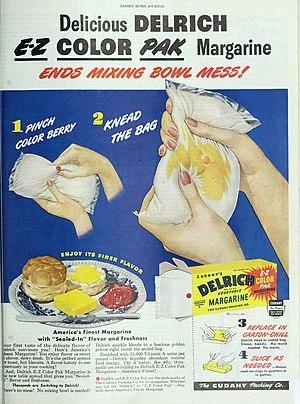
La margarine est une émulsion d'eau et d'huile végétale stabilisée par l’addition d’émulsifiants et dont la teneur en lipides peut varier de 10 à 90 % en poids. Son invention remonte au milieu du XIXᵉ siècle et sa production connaît une augmentation exponentielle à partir des années 1880-1890.